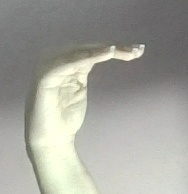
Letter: haa